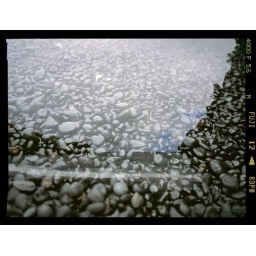
black sand (rock...) beach in hana, maui, hawaii. multiple exposure